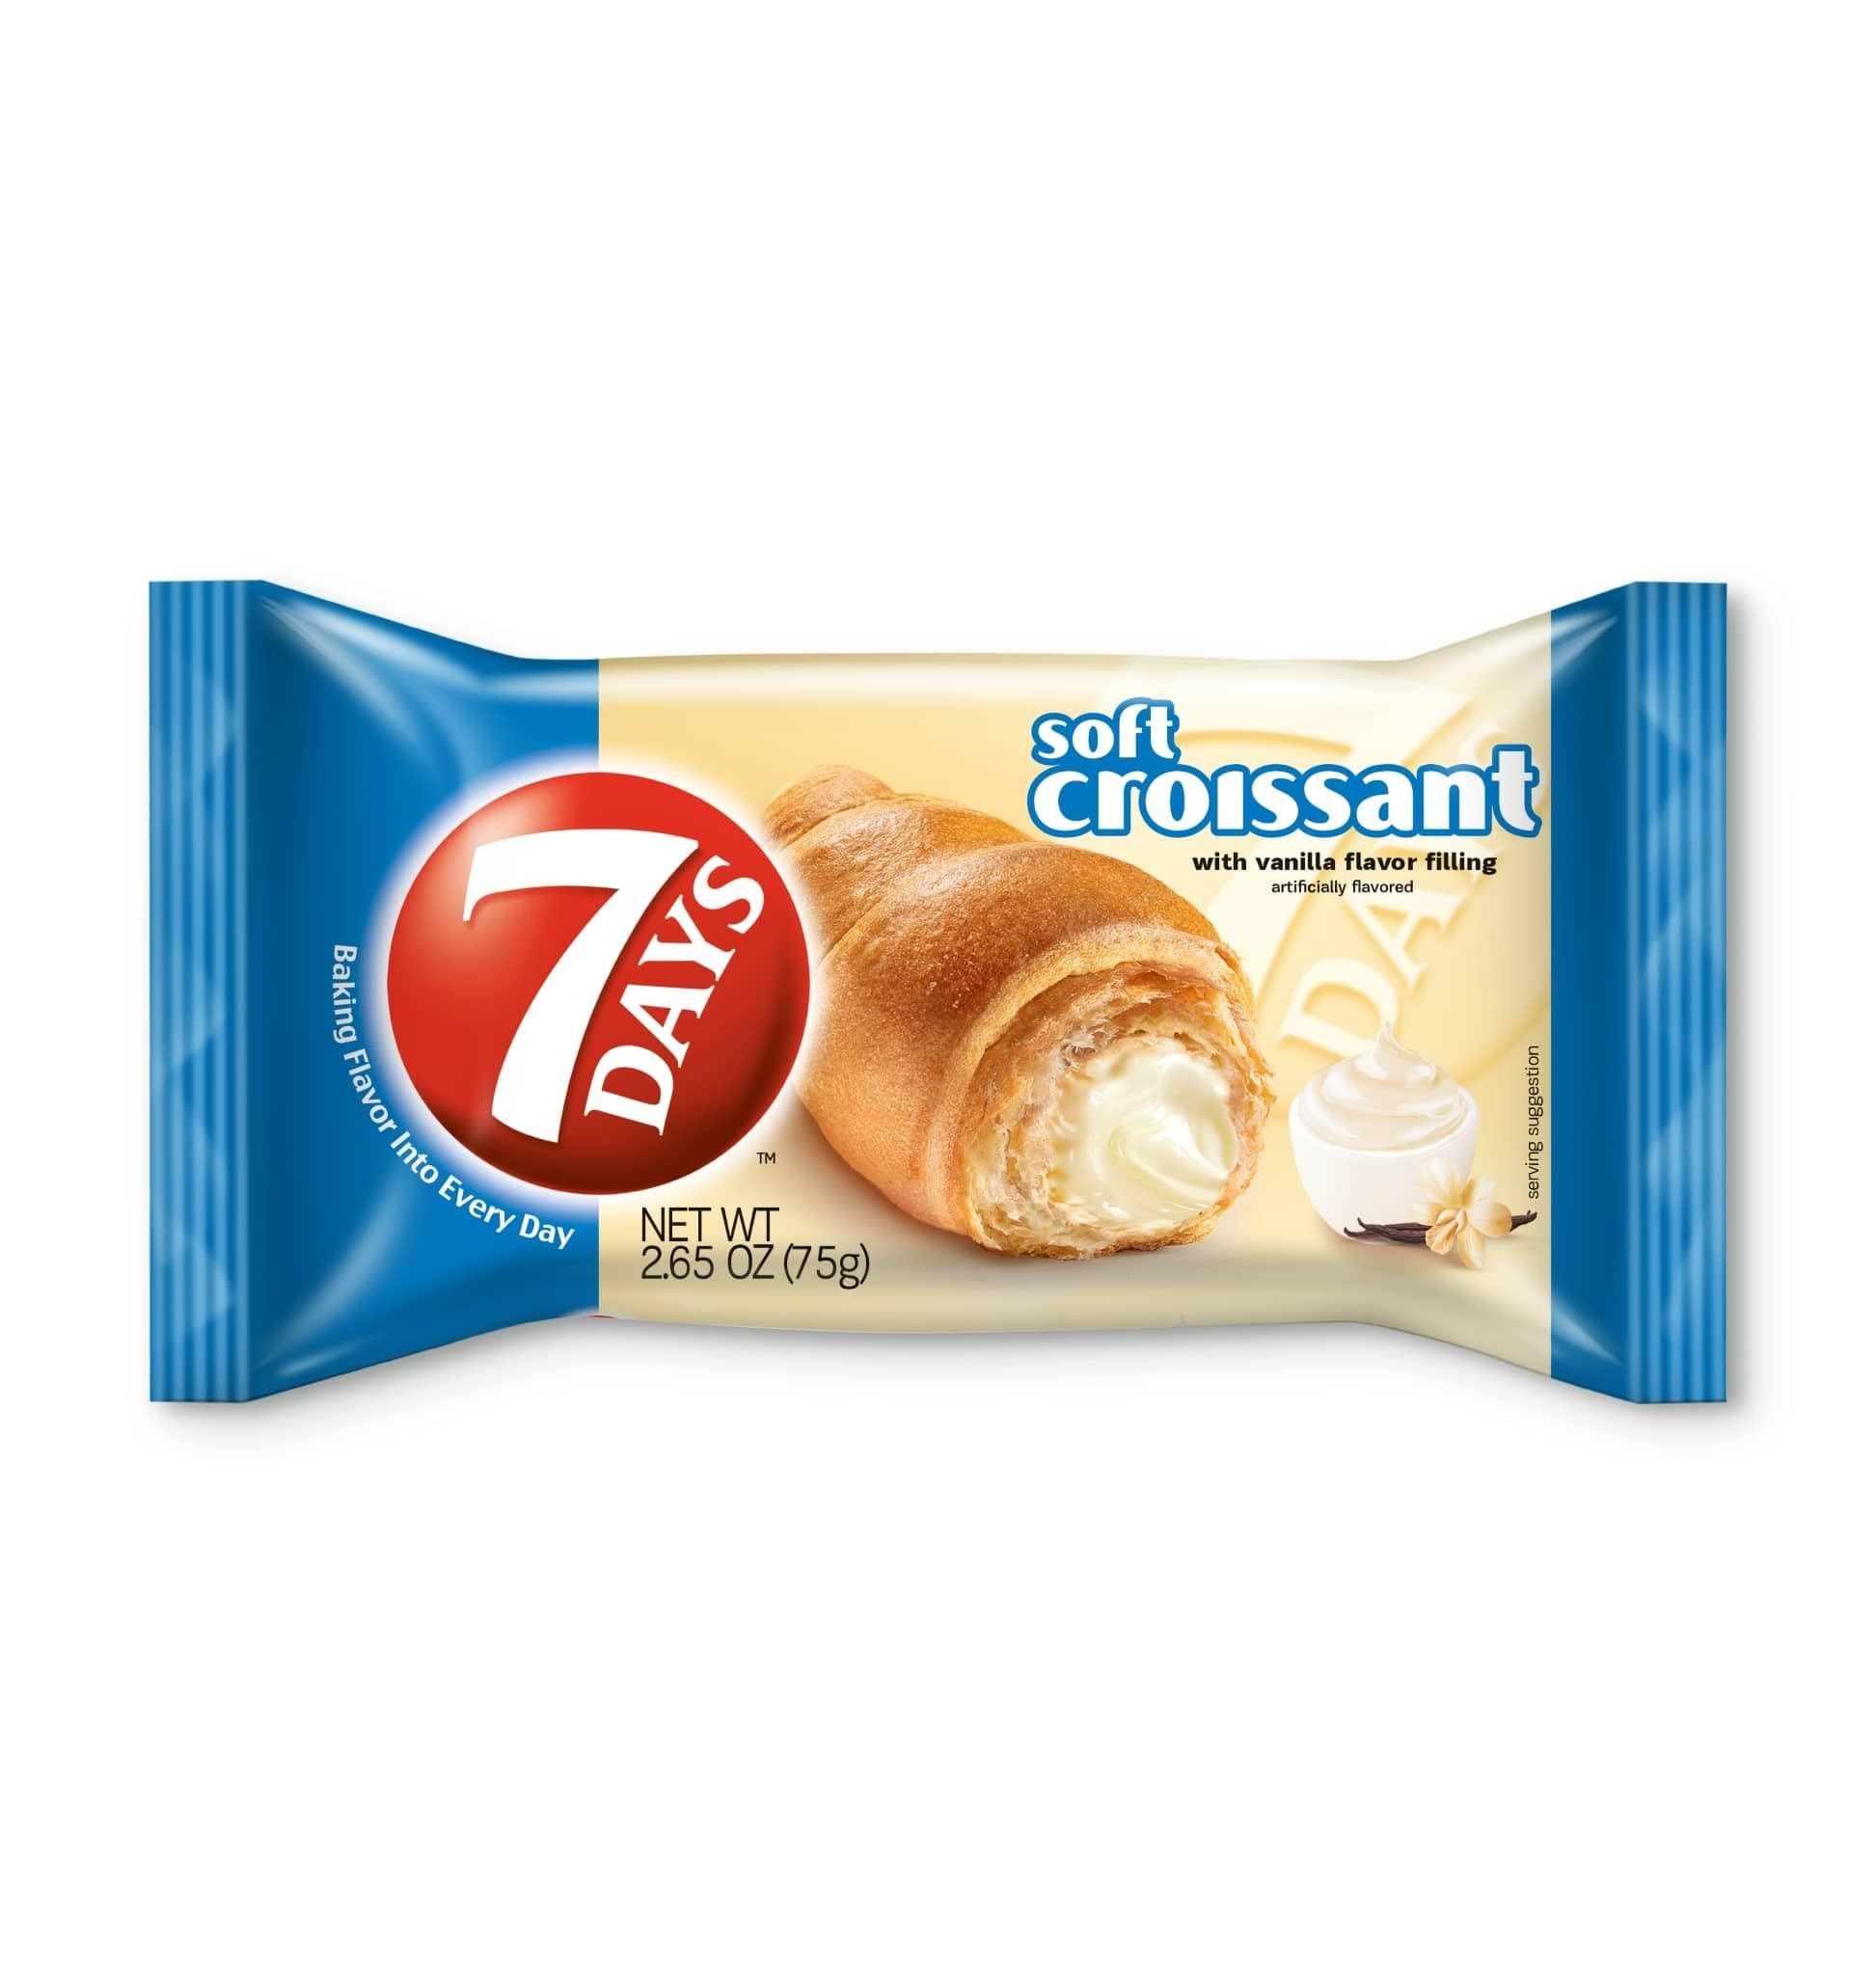
Item Name: 7Days Soft Croissant, Vanilla (Pack of 12)
Value: 31.8
Unit: Ounce

Price: 25.99